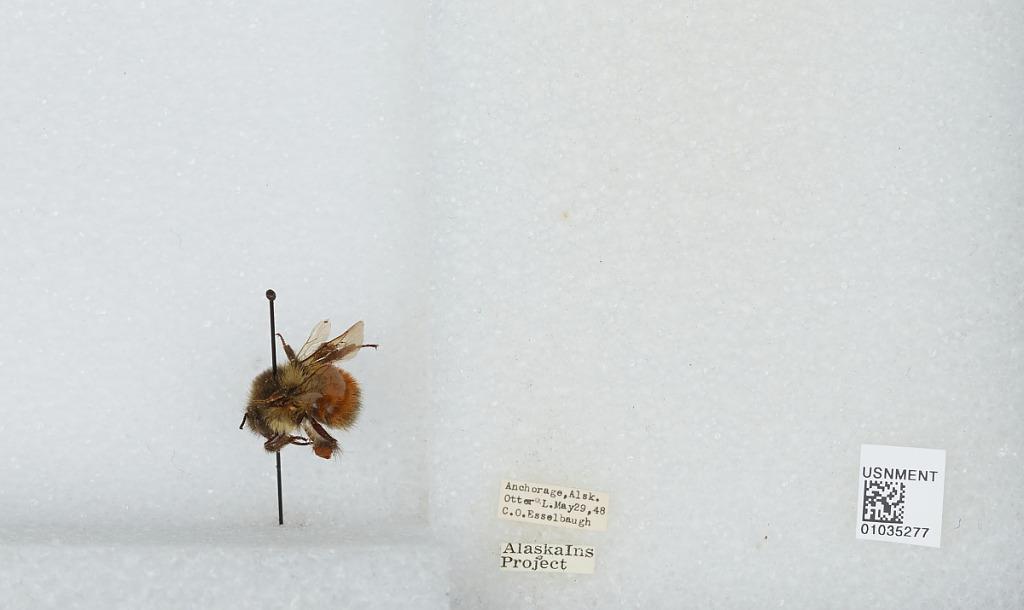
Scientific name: Bombus (Pyrobombus) melanopygus Nylander
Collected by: C. Esselbaugh
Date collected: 1948-5-29
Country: United States
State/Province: Alaska
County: Anchorage
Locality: Otter Lake, 7.4 miles from Anchorage
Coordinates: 61.2917, -149.74